Ernst Zipperer

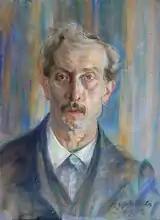
"Ernst Hermann Zipperer" (father), pastel, 1913

In Berlin, Zipperer developed friendships with the artists Heinrich Zille and Max Liebermann. He was particularly close to the sculptor August Gaul, in whose house he lived for almost one year in 1917. Gaul appreciated and sponsored Ernst Zipperer. Through Gaul, a member of the Executive Committee of the Berlin Secession, Zipperer came into contact with Berlin arts world.